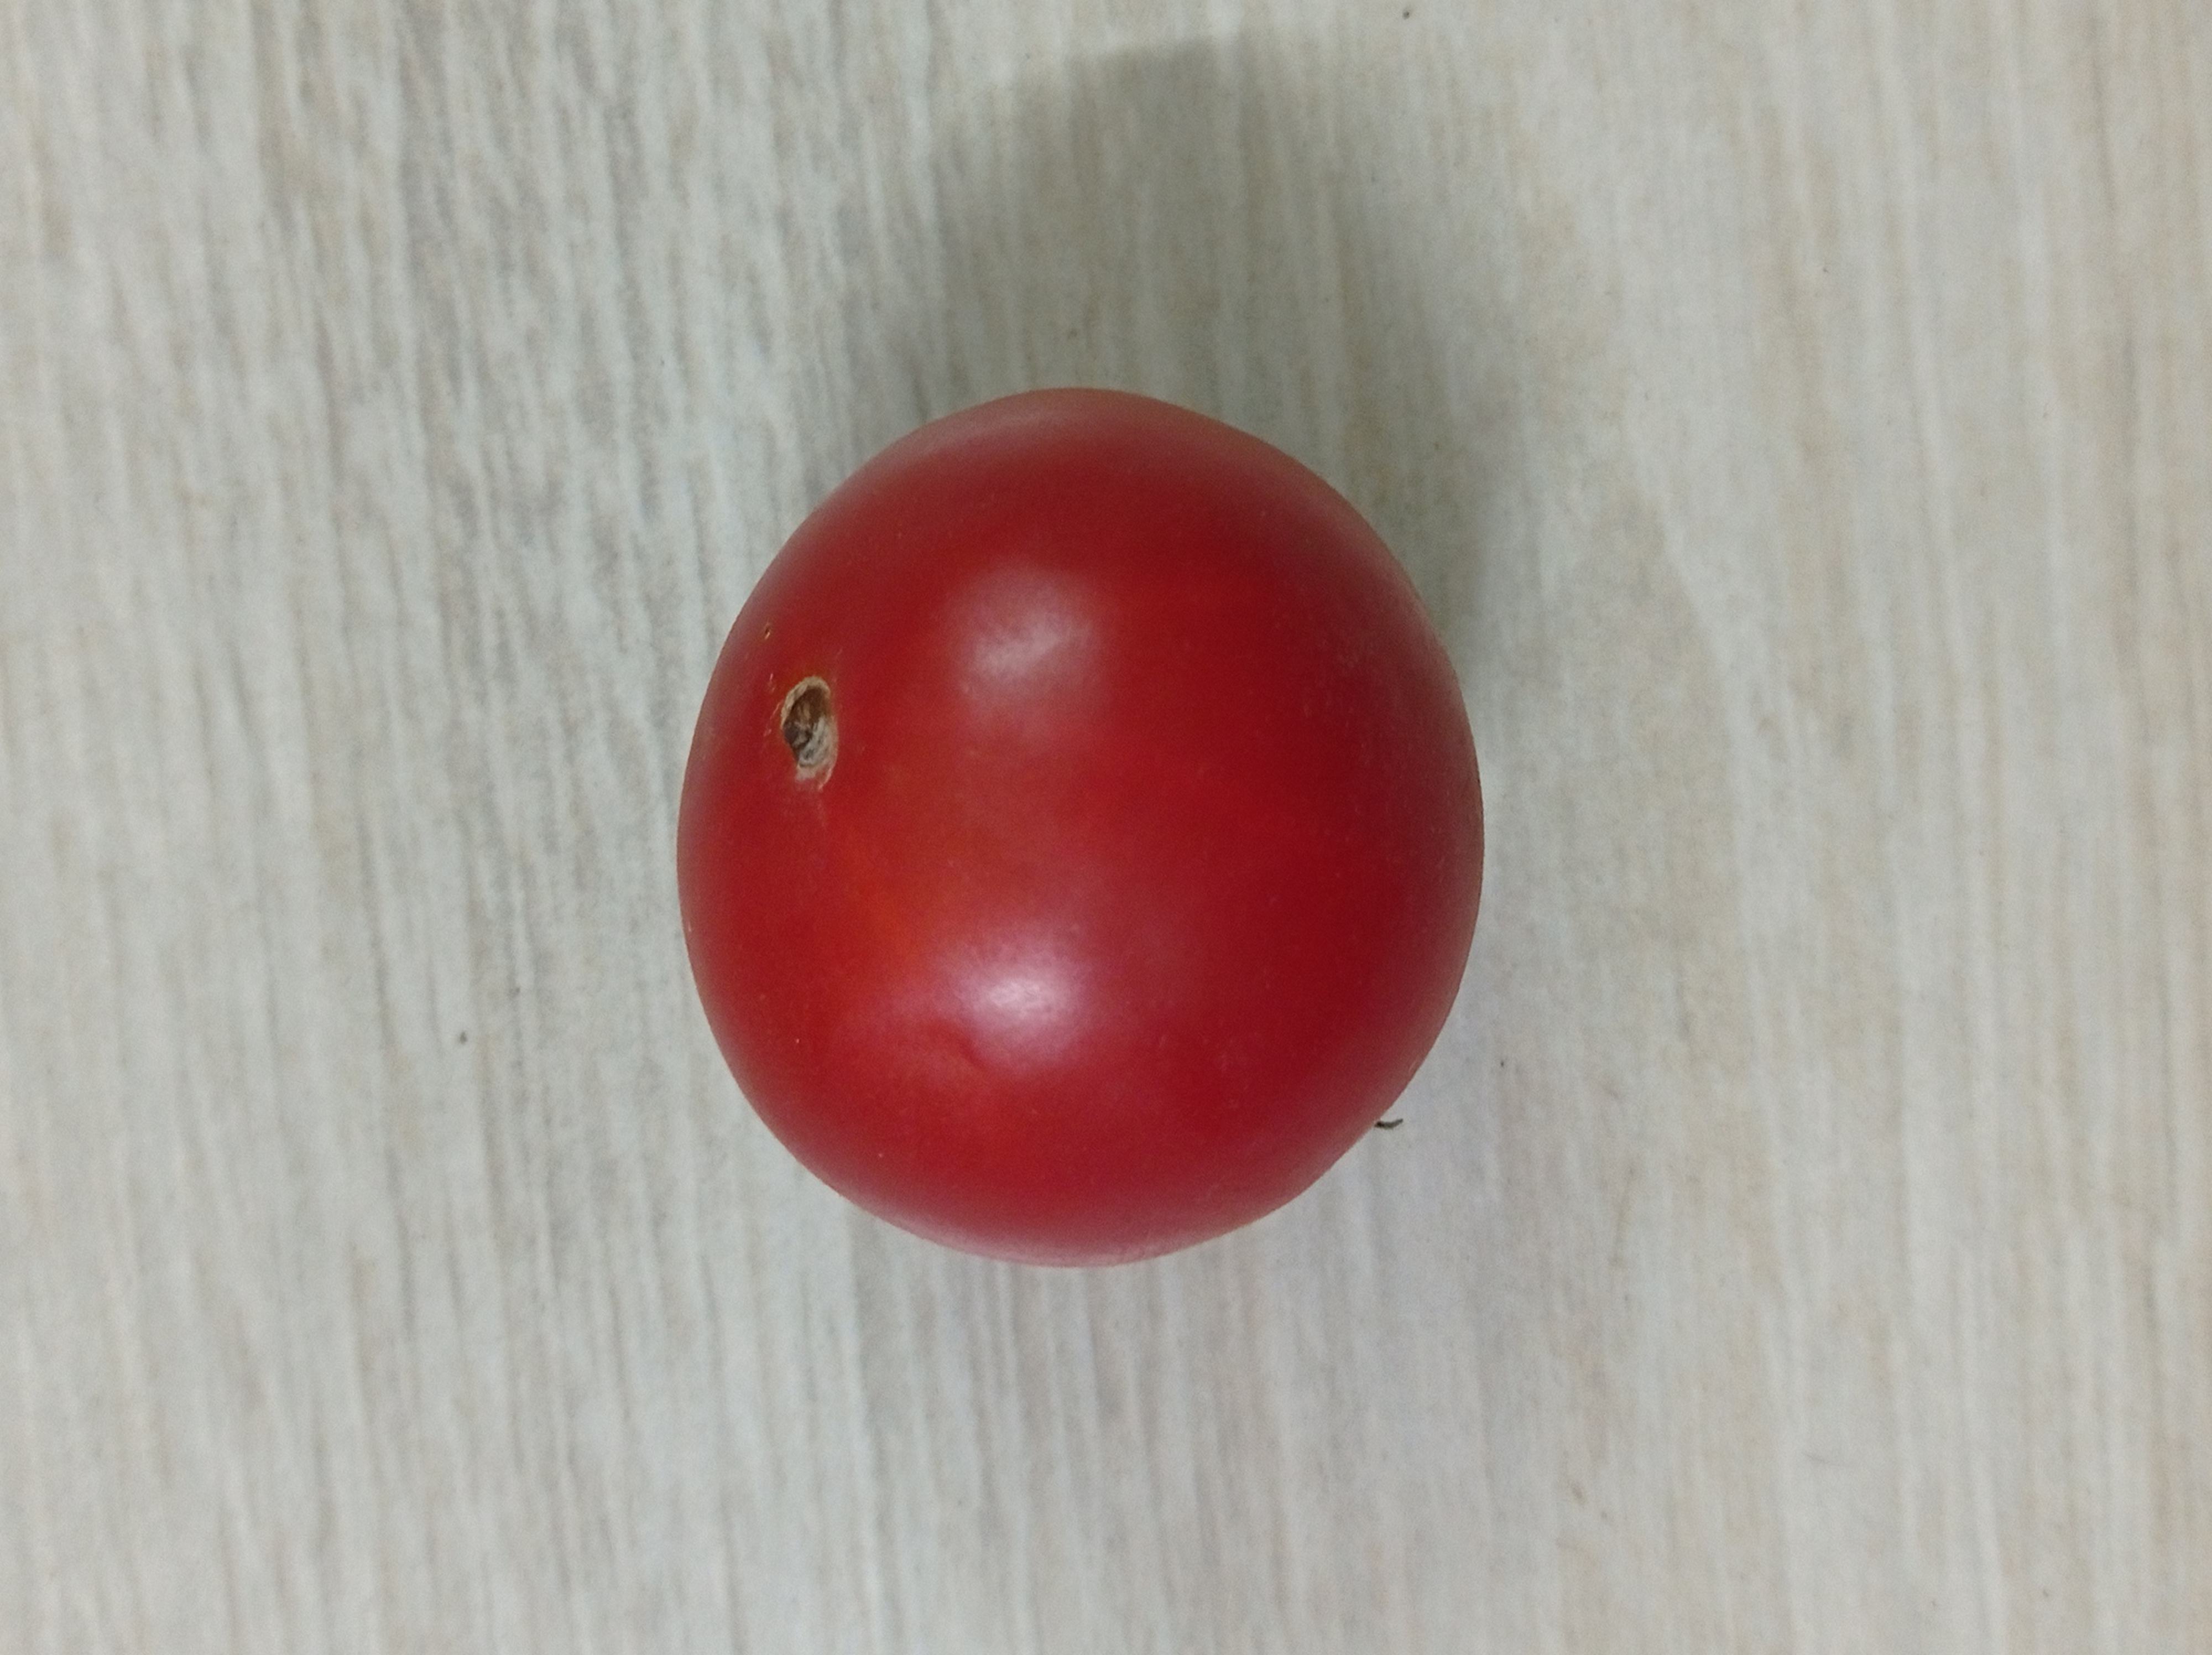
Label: Fresh